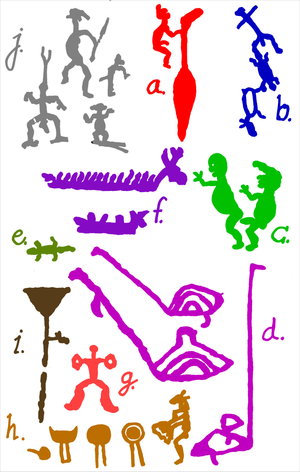
Les pétroglyphes du lac Onéga sont des gravures rupestres datant du Néolithique, situées sur la rive orientale du lac Onega, dans le raïon de Poudoj, en république de Carélie, en Russie d'Europe.